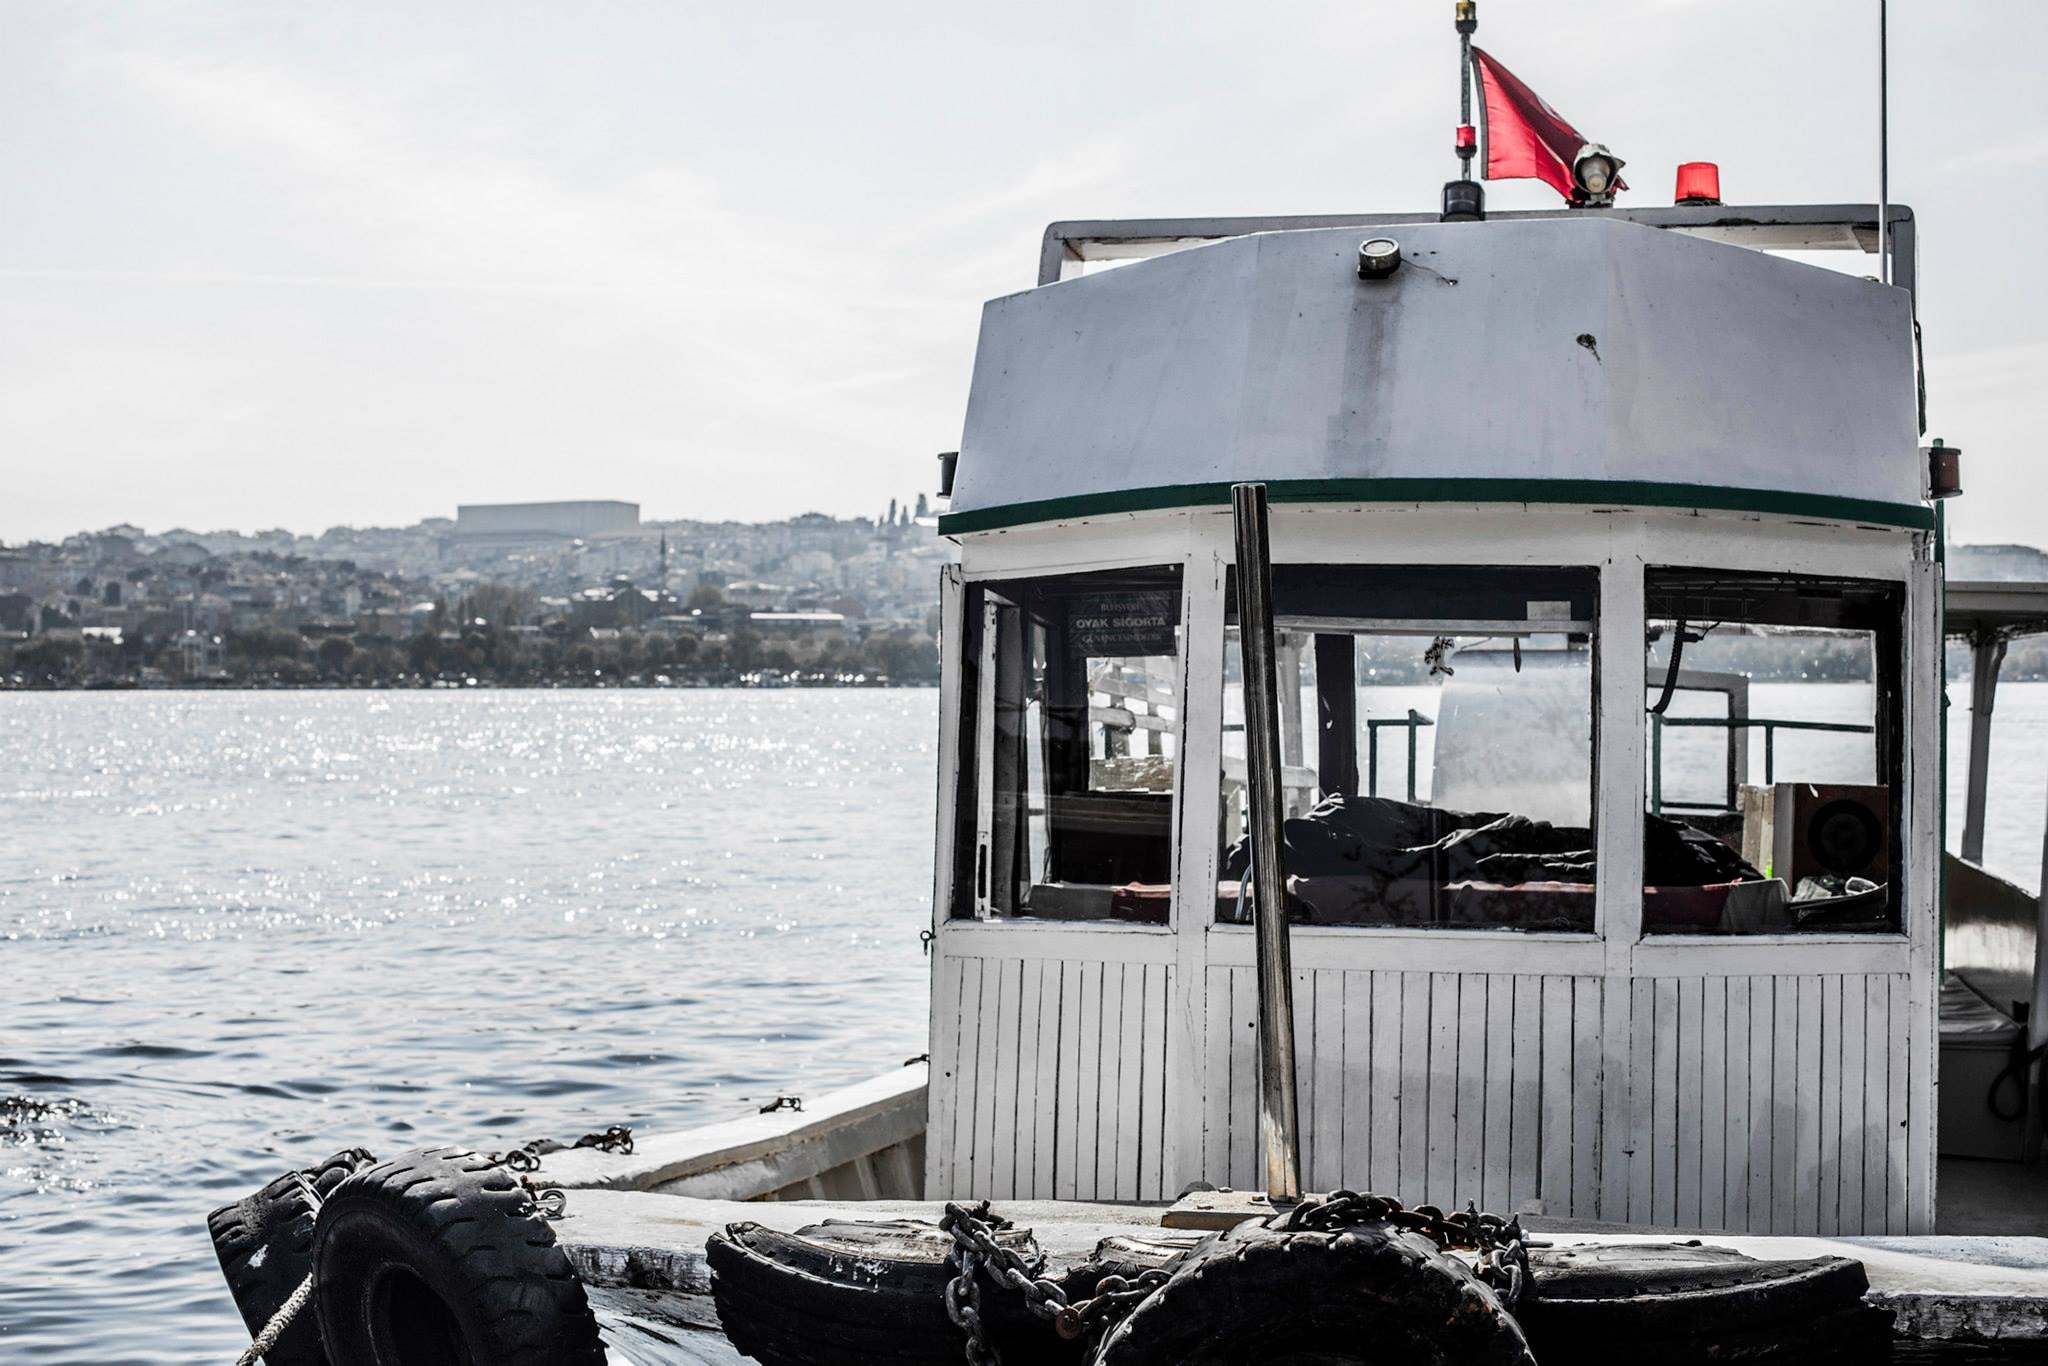
beach, landscape, nature, sky, boat, morning, ship, vehicle, yacht, blue, ferry, turkey, marine, istanbul, tugboat, watercraft, estuary, natural turkey, passenger ship